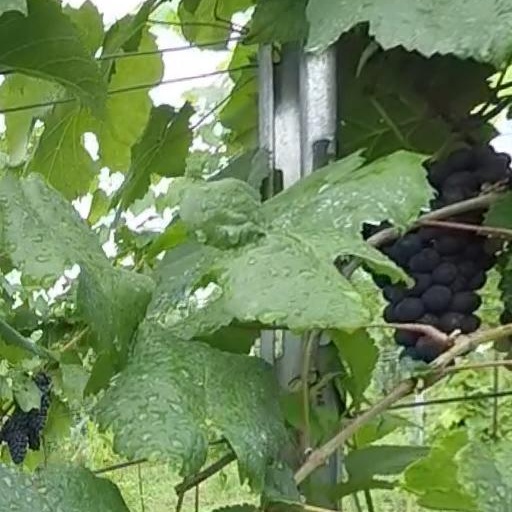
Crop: grape